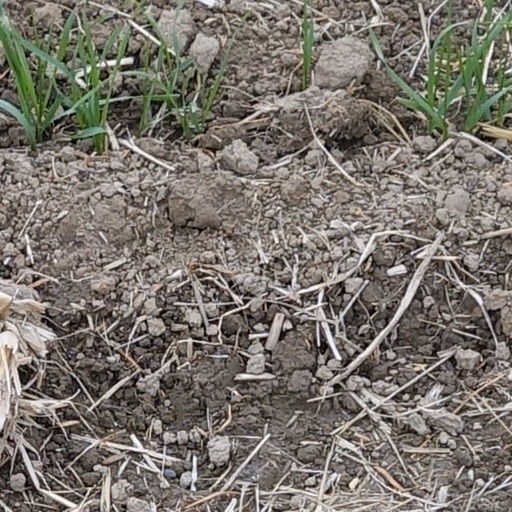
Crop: wheat